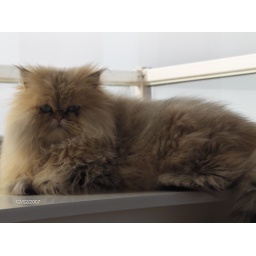
Barbara's persian cat Gigi in the window sill at the OurSandCastle.com home in Yachats, OR - Feb 07